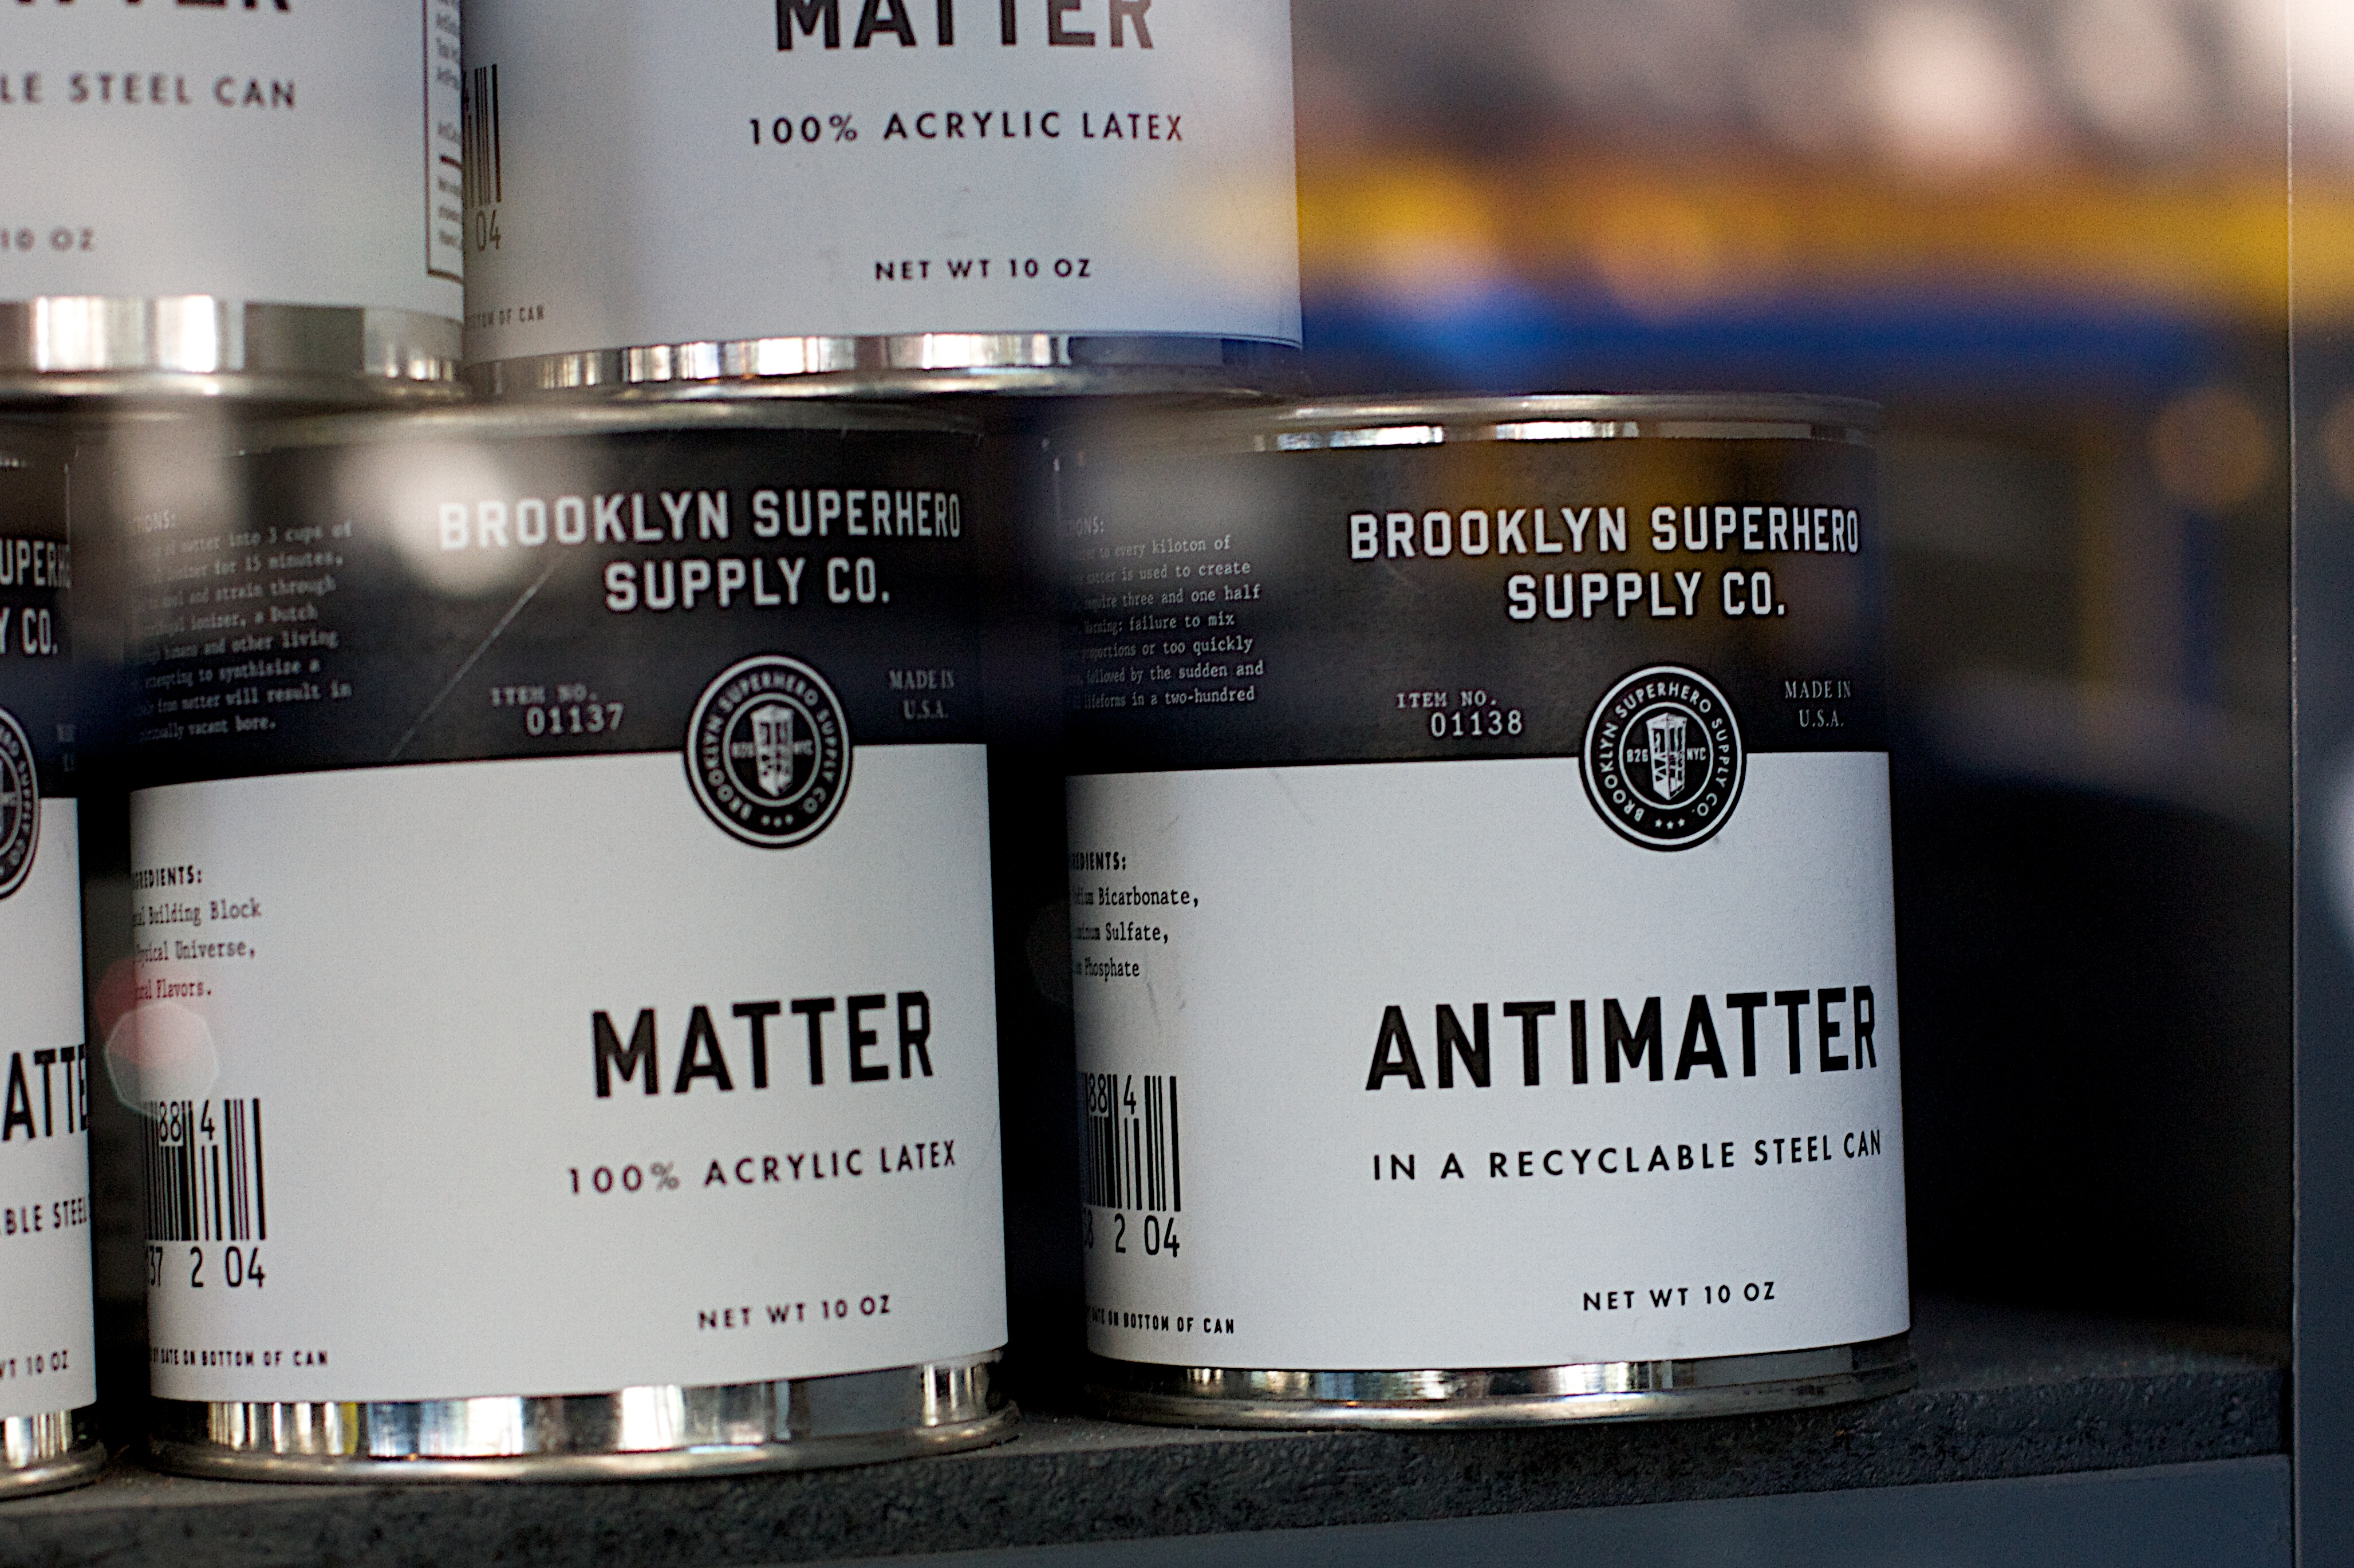
advertising, drink, brand, product, design